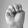
ASL letter: M